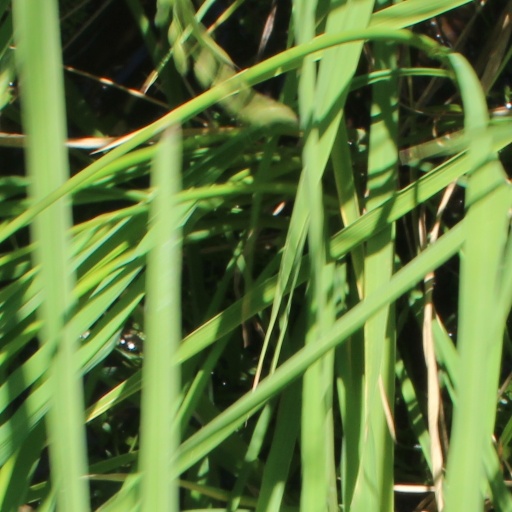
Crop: rice